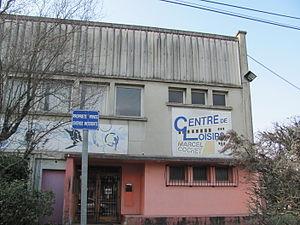
Le centre culturel Maurice-Cochet à Saint Maurice de Beynost.
L'usine textile et chimique de Saint-Maurice-de-Beynost est une usine fondée en 1929 à Saint-Maurice-de-Beynost, dans le département de l'Ain. Elle constituait originellement la seconde usine de la Société lyonnaise de soie artificielle, qui devient rapidement la Société lyonnaise de textiles puis le Comptoir des textiles artificiels. En 1959, l'usine est reprise et reconvertie en production chimique par La Cellophane. Cette dernière passe par la suite sous le contrôle de Rhône-Poulenc puis de Toray Films Europe, depuis 1996.